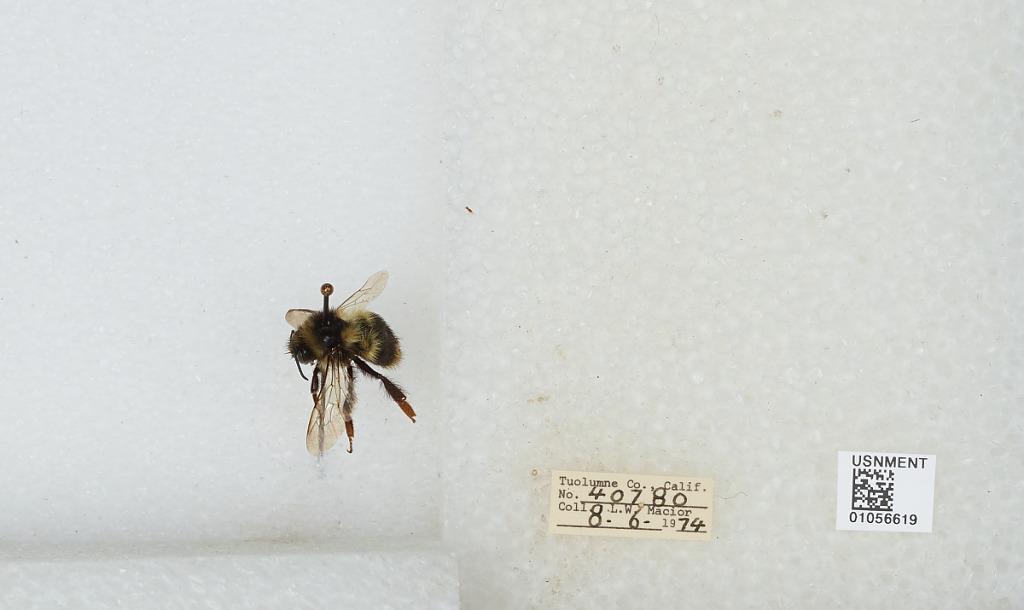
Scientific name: Bombus bifarius nearcticus
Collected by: L. Macior
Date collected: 1974-8-6
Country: United States
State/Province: California
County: Tuolumne
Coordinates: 38.02, -119.93